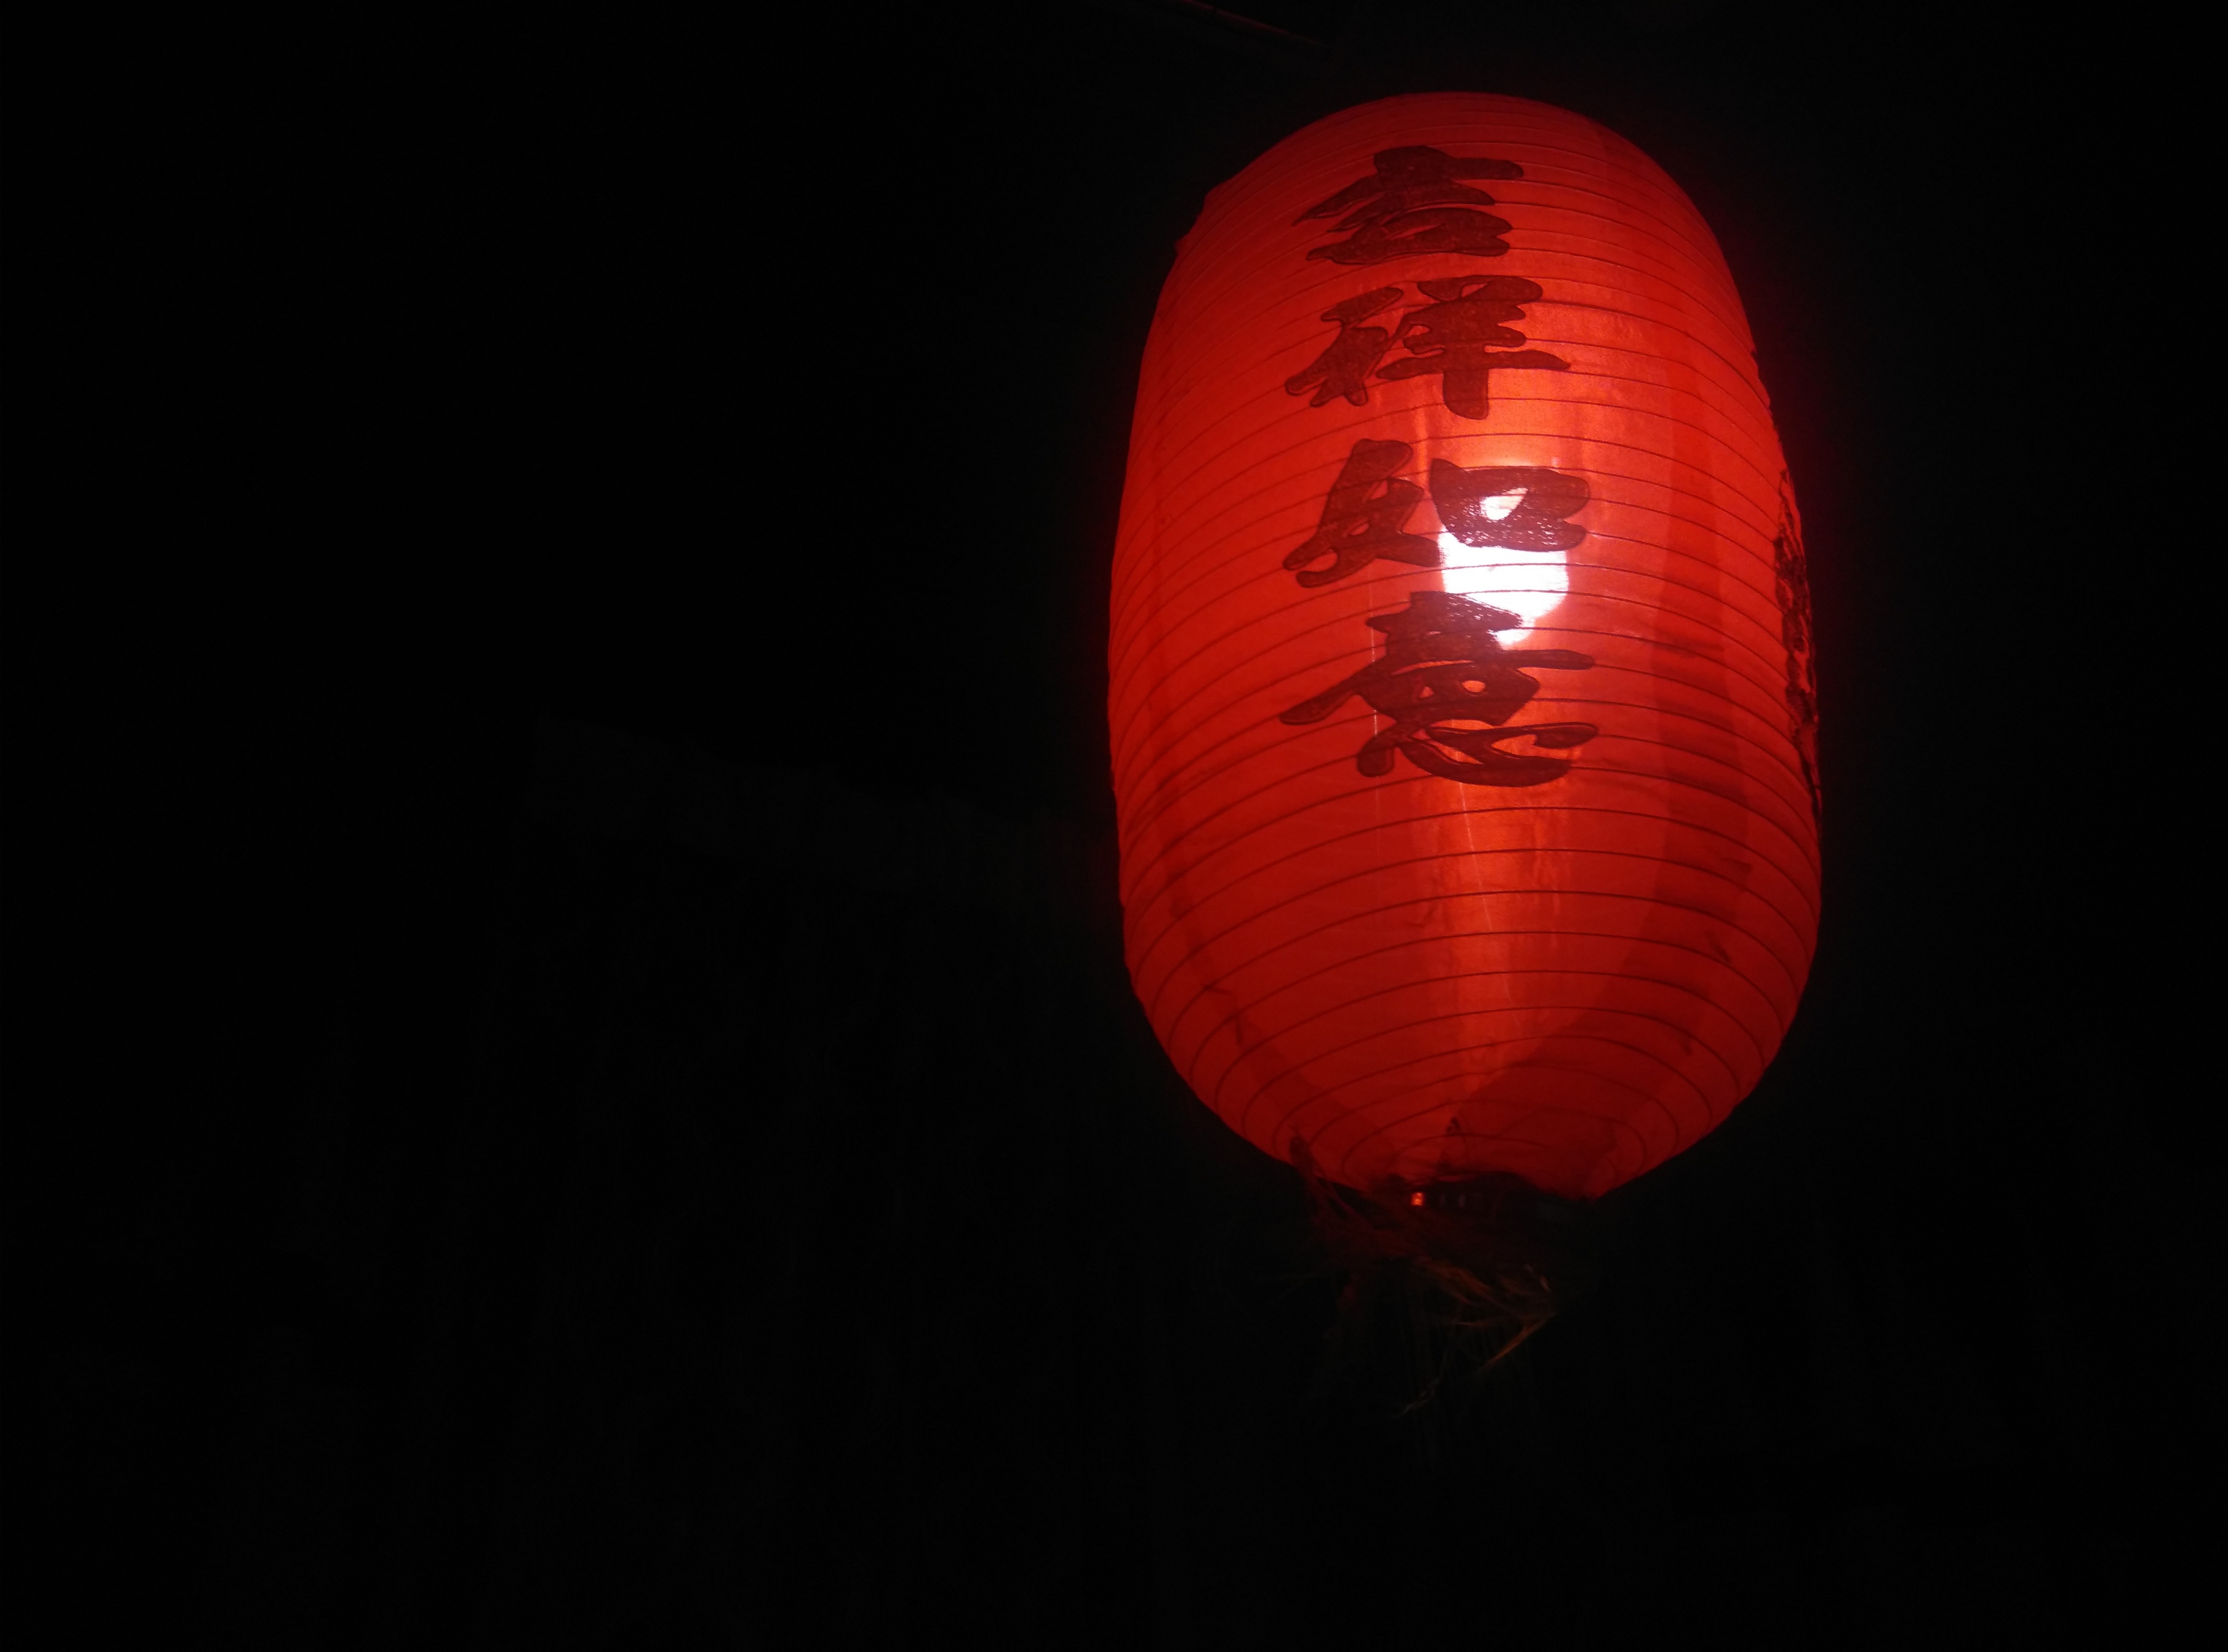
light, red, darkness, lighting, organ